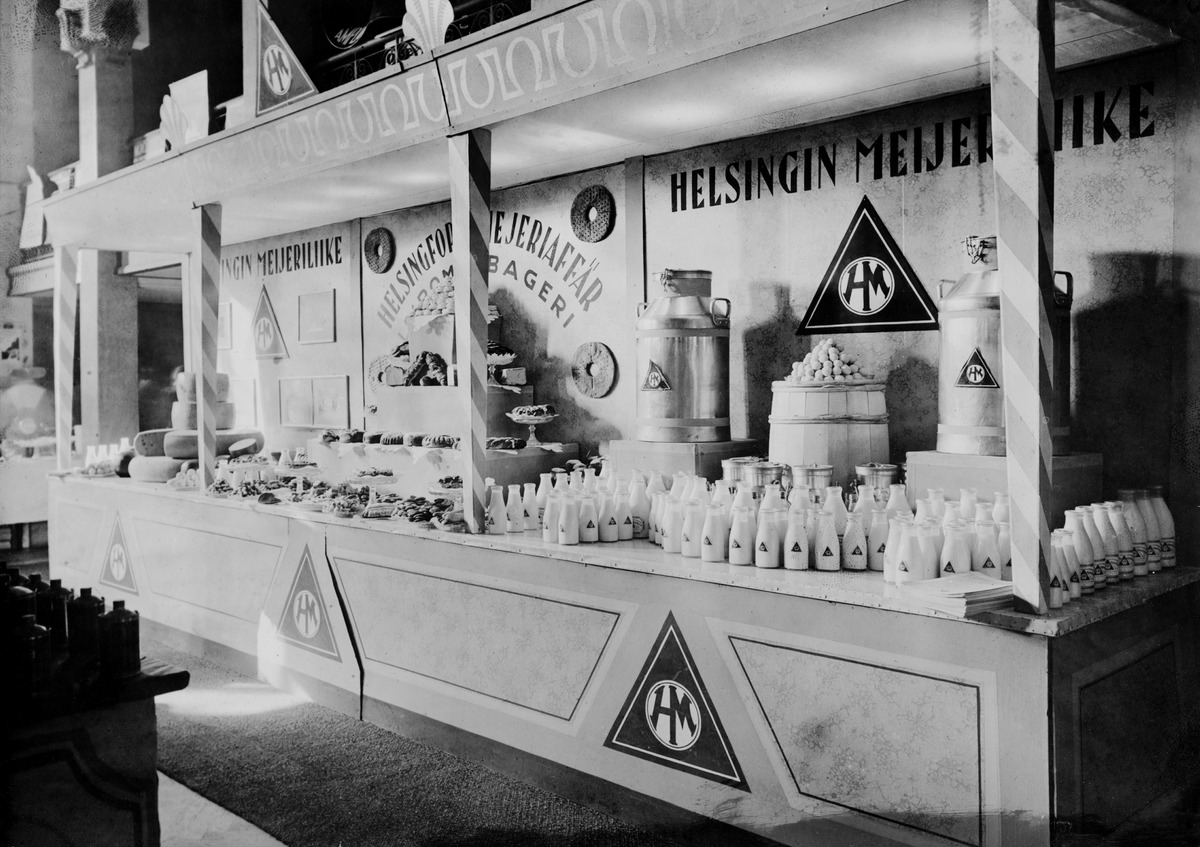
Helsingin Meijeriliikkeen osasto Kotirouvayhdistyksen (Husmoderförbundet) elintarvikemessuilla Valkoisessa salissa
sisällön kuvaus: Helsingin Meijeriliikkeen osasto Kotirouvayhdistyksen (Husmoderförbundet) elintarvikemessuilla Valkoisessa salissa. Kuva Elannon kokoelmasta. mustavalkoinen
Ajankohta: kuvausaika 19280312-18
Paikka: Suomi, Uusimaa, Helsinki, Kruununhaka Helsinki, Aleksanterinkatu 18-14
Aiheet: Helsingin Meijeriliike Oy, messut näyttelyt, maitotalous, meijerit, markkinointi, myymälät, osuustoiminta